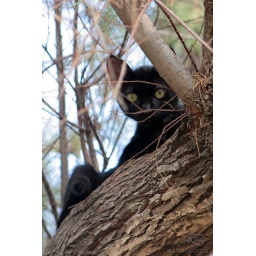
Taken in Spiegel park Tel Aviv. All cats in Spiegel park have their own sleeping spot, in trees or somewhere in the bushes.